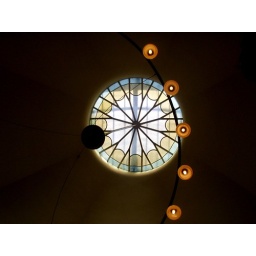
Lamps and roof window in The Royal Library in Copenhagen